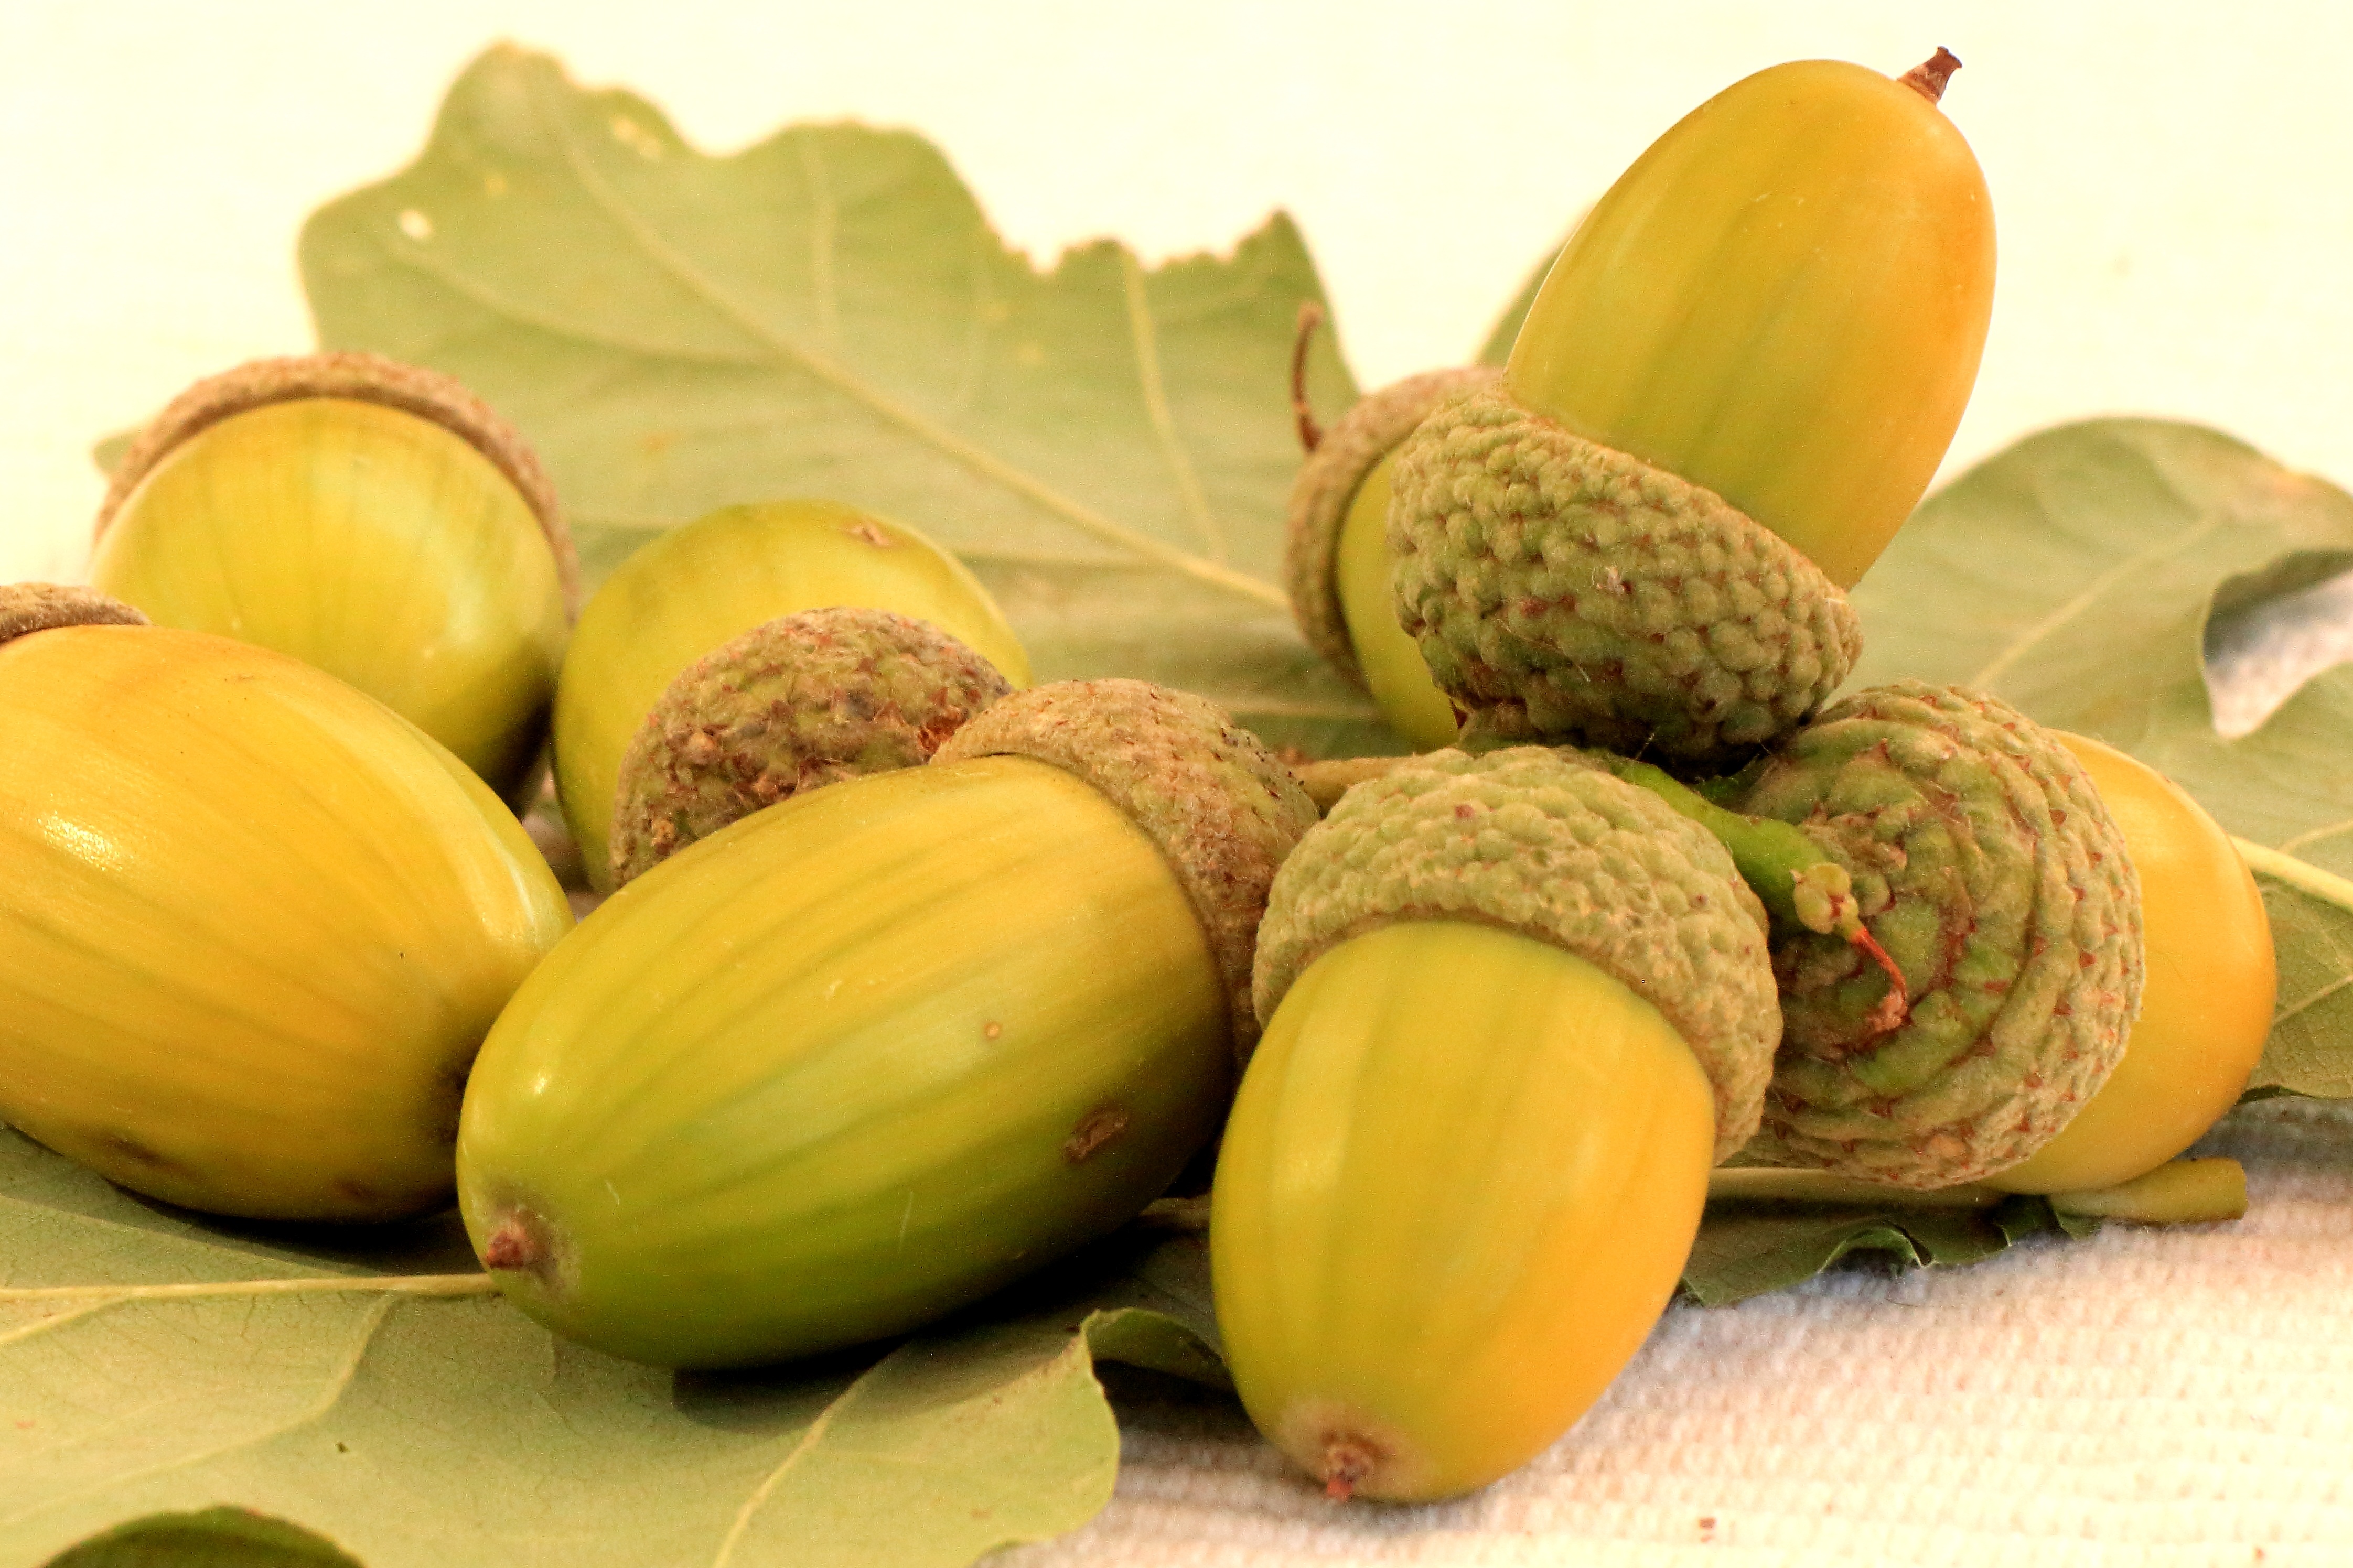
nature, forest, plant, fruit, food, produce, autumn, nut, coconut, leaves, fruits, oak, acorns, tree fruit, oak leaves, oak fruit, flowering plant, land plant, nuts seeds